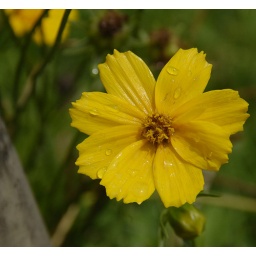
A bright yellow flower growing in the garden at the Schuyler-Hamilton museum in Morristown, N.J.